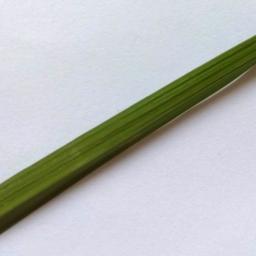
Label: Rice___Healthy